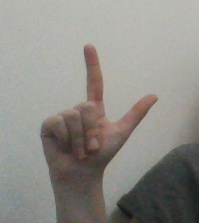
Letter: laam